Luboš Bartoň

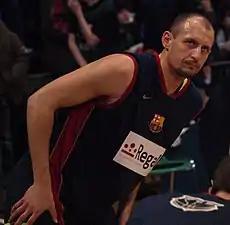
Bartoň with FC Barcelona

Luboš Bartoň (born 7 April 1980) is a Czech professional basketball coach. He is a 2.02 m tall small forward who last played for FC Barcelona B of Spain's second division.